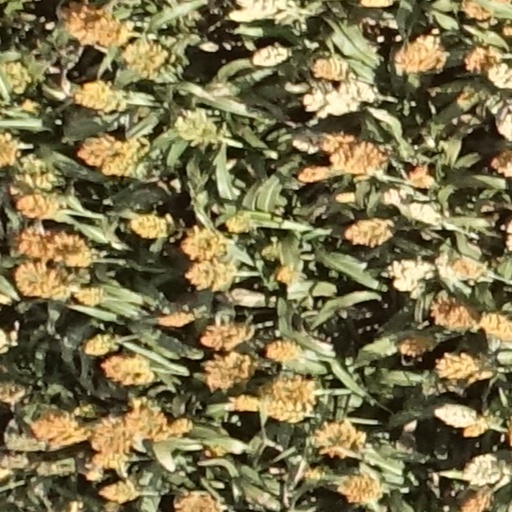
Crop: sorghum